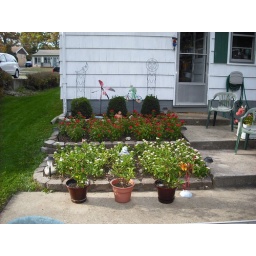
Behind the patio are three flower beds that are in line with the steeps.